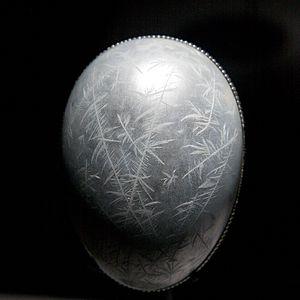
Les œufs de Fabergé sont des objets précieux créés par le joaillier Pierre-Karl Fabergé.